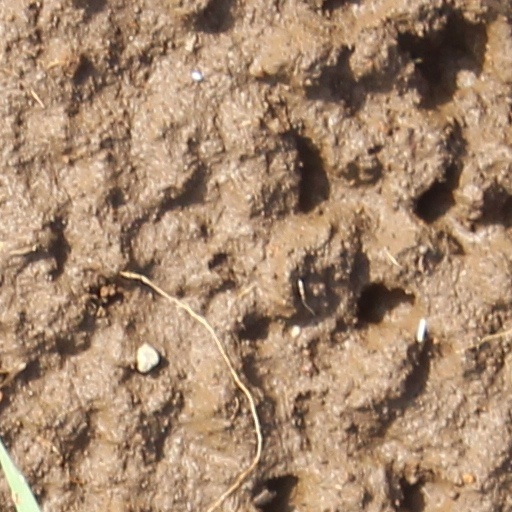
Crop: wheat